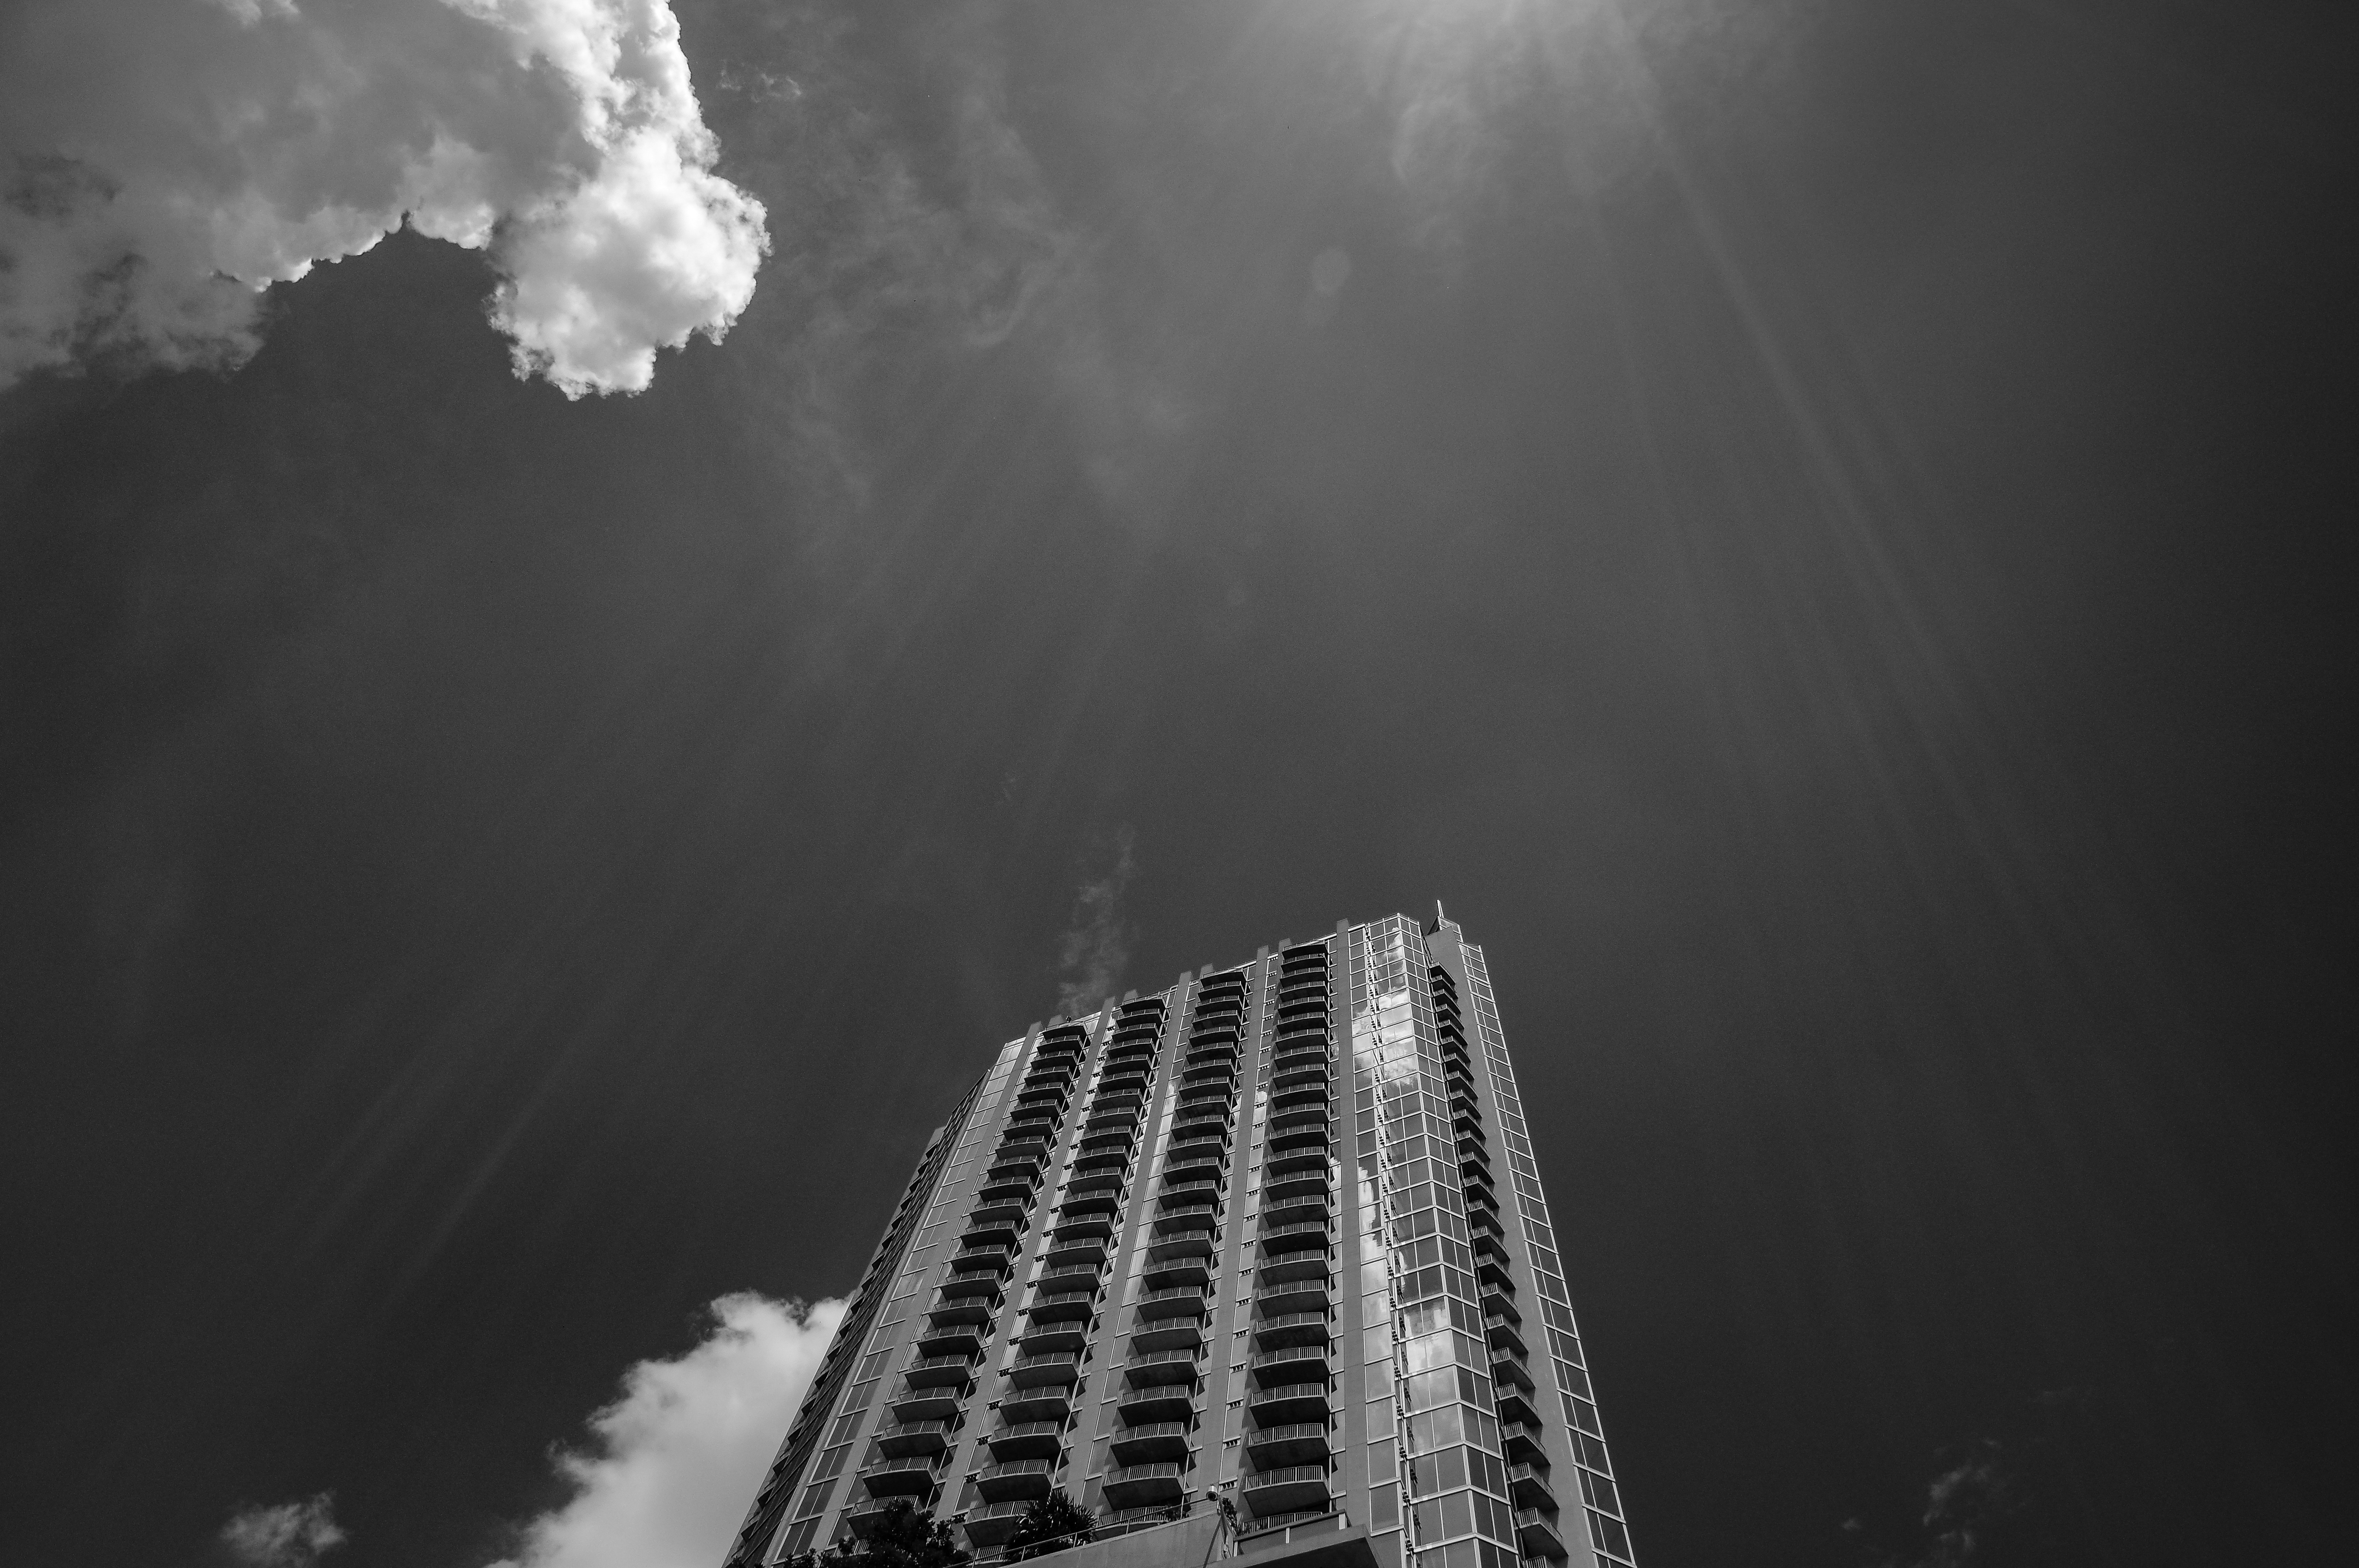
horizon, light, cloud, black and white, architecture, sky, white, night, photography, house, sunlight, floor, window, building, atmosphere, home, skyscraper, line, property, darkness, residential, black, monochrome, apartment, living, design, real, estate, monochrome photography, atmospheric phenomenon, atmosphere of earth